The Inbetweeners 2

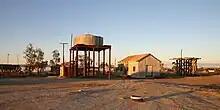
Parts of the film were shot in the isolated Outback settlement of Marree, South Australia

Filming began in Australia on 7 December 2013, before moving to the UK in January 2014. Part of the film was shot in Marree, South Australia, an isolated Outback settlement without mobile reception or Internet.